Dean Willard

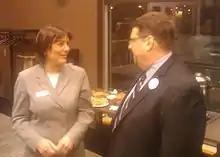
Willard and congress candidate Suzan DelBene.

Willard challenged the incumbent, Representative Glenn Anderson, for position 2 in the 5th Legislative District on the grounds that the constituents are not well represented in the all-Republican district. The district has changed over the last ten years since his opponent was first elected. His platform issues includes tax reform and funding for schools. He has criticized the current tax system as over-reliant on sales taxes and as regressive. He has also criticized the Business and Occupation Tax, calling it unfair to small businesses, and stated that exemptions on property tax often favor large businesses. Willard says that K-12 basic education is in a very poor state due to the lack of proper funding. Willard cites his corporate and entrepreneurial experience as a means to solve the state's ongoing budget crisis, with stated goals of promoting economic development and improving the public school system. Willard was endorsed by the 5th Legislative District.